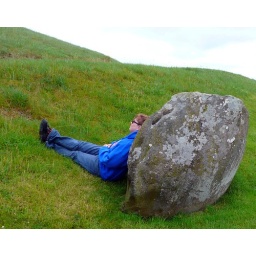
Taking a break from walking around Newgrange before getting back on the bus to head back to the visitor center.